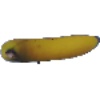
Label: Banana 1